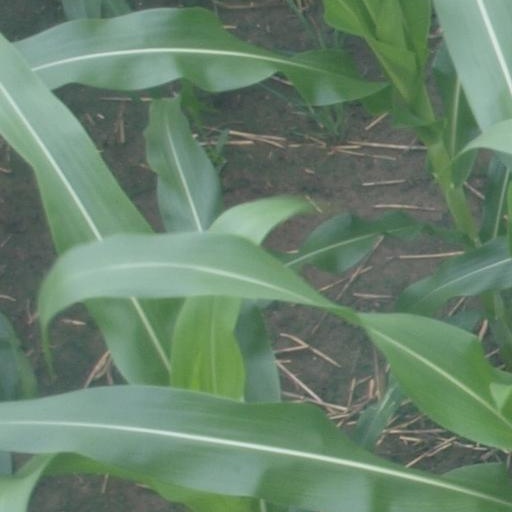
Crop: maize; corn